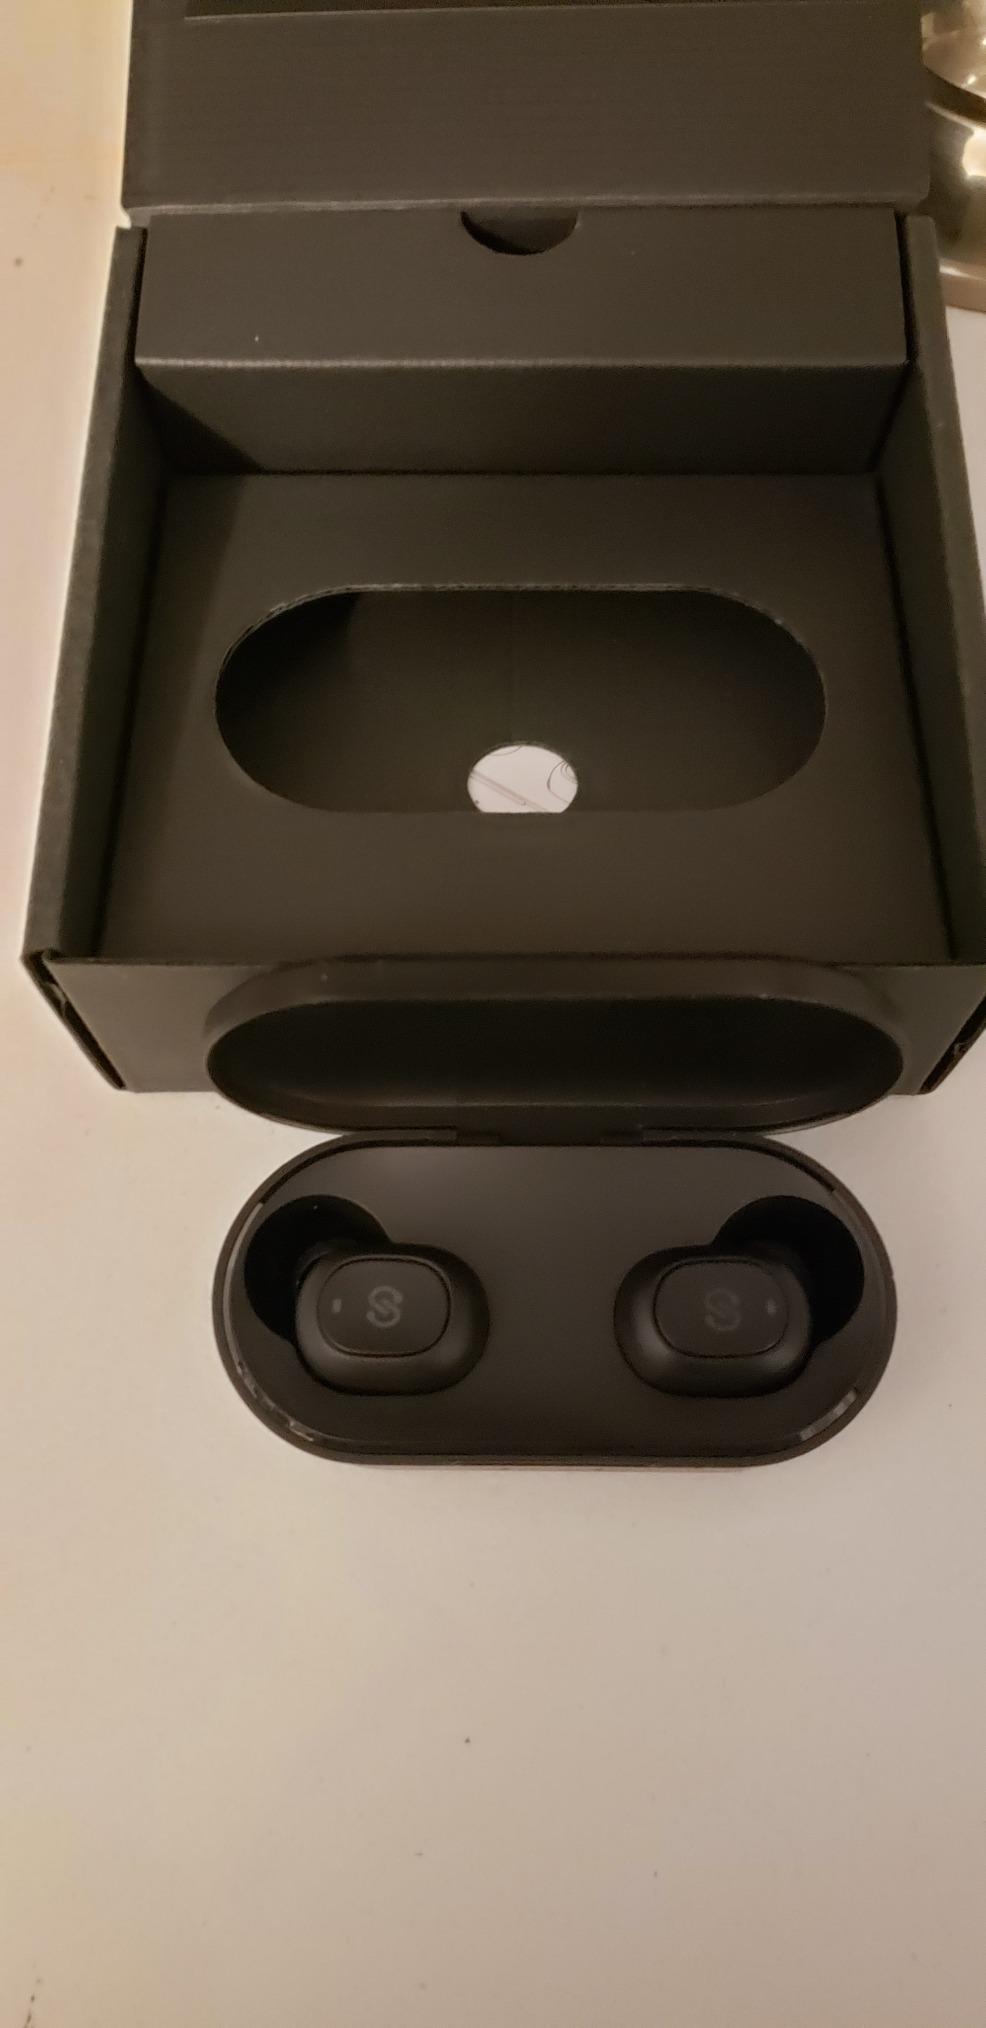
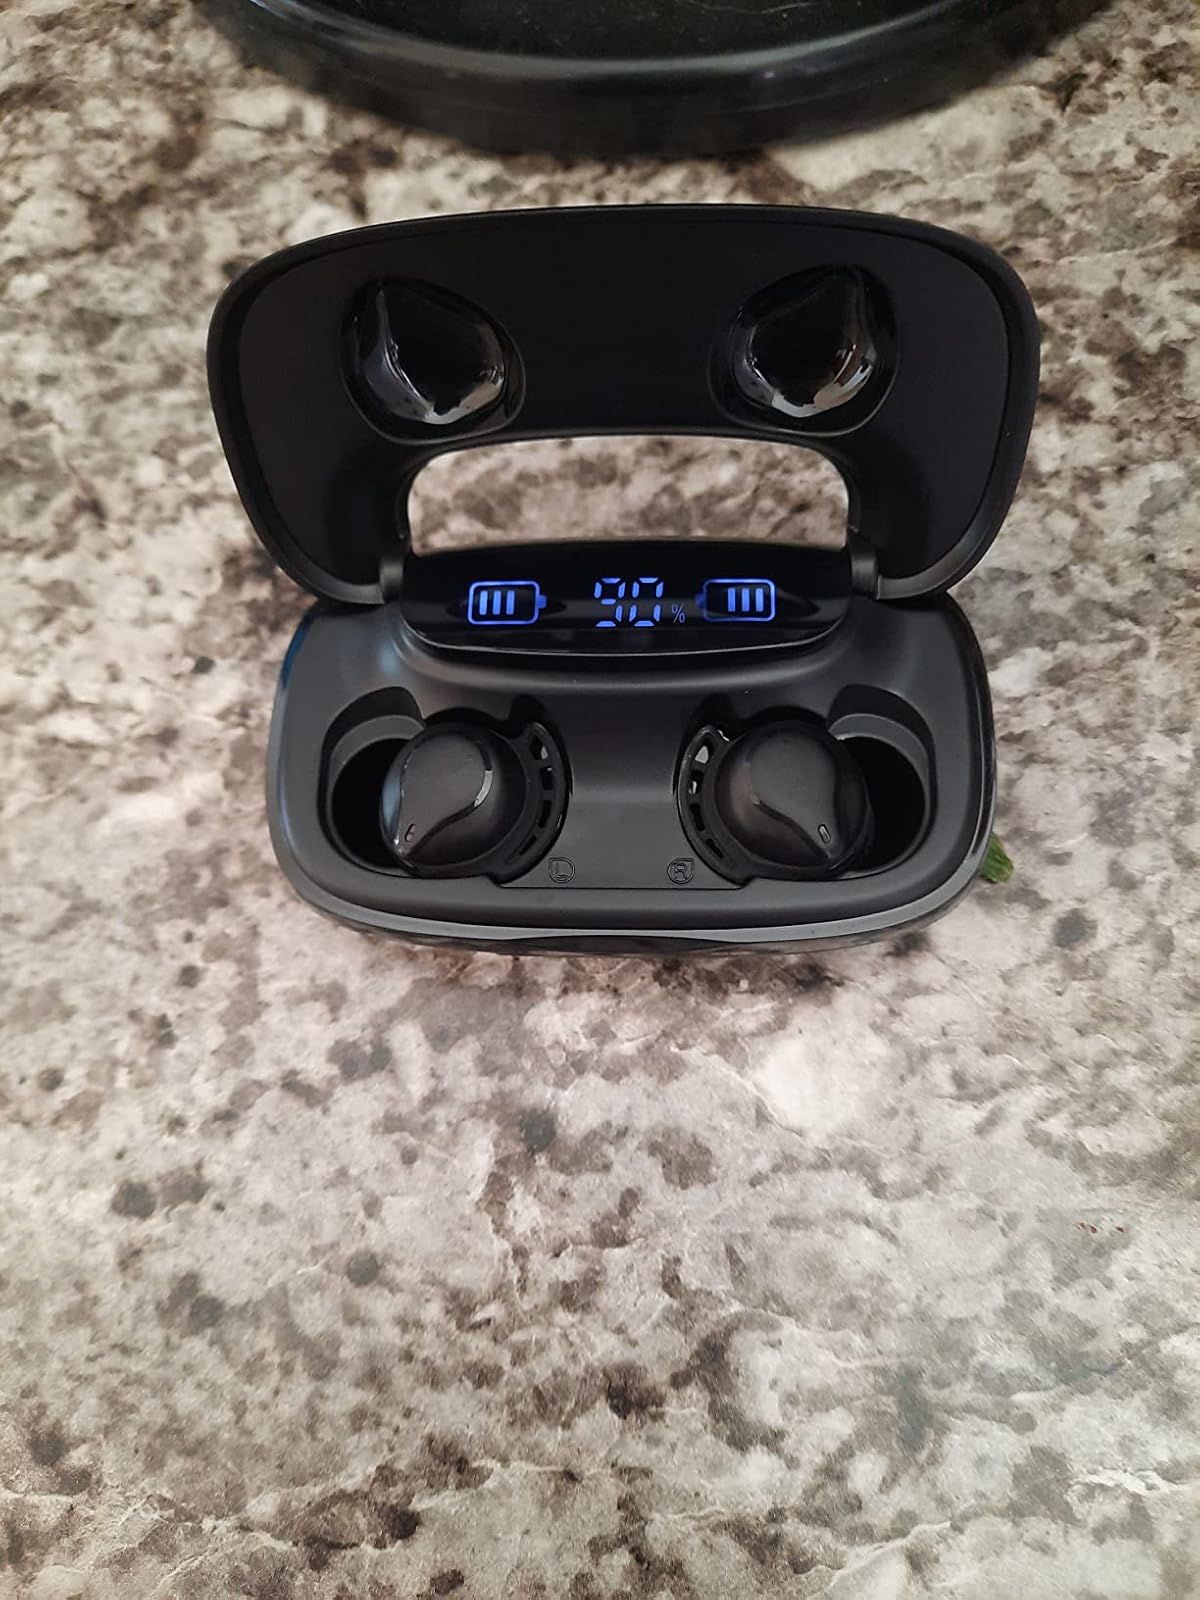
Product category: earbuds
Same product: no